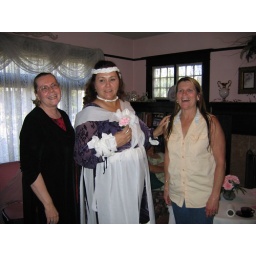
Another team in the toilet paper wedding dress game